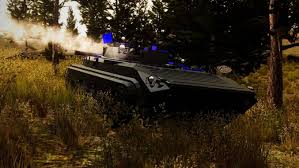
Label: BMP